Sepúlveda family of California

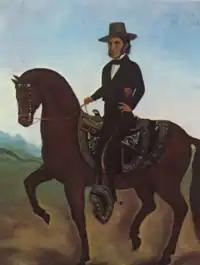
José Andrés Sepúlveda, grantee of Rancho San Joaquín & Rancho Santiago de Santa Ana, and famed vaquero.

Francisco Xavier Sepúlveda, born in 1747, is the founder of the family. He married María Candelaria de Redondo in 1762; they had six children. He came to California in 1781, as part a military regiment under the leadership of the José de Züñiga. He served as a military escort for settlers arriving to the Pueblo de Los Ángeles as part of the efforts led by Fernando Rivera y Moncada, former Governor of the Californias. Subsequently, he settled in San Diego, serving at the Presidio of San Diego from 1781 to 1786. After retiring from military service, he settled in Los Angeles. He died in 1788 and is buried at Mission San Gabriel Arcángel.